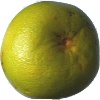
Label: pomelo_sweetie